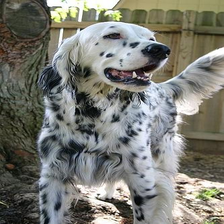
Species: dog
Breed: english setter